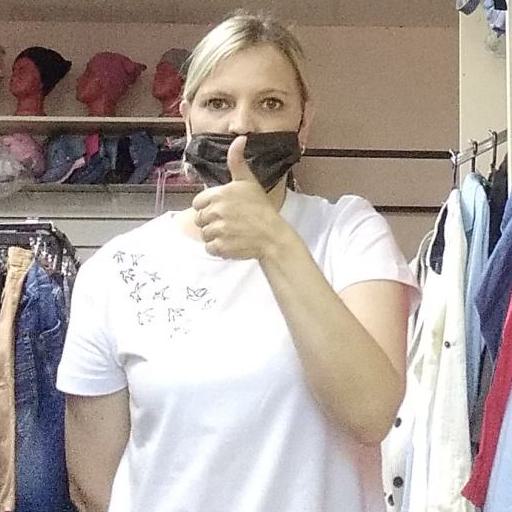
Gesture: like